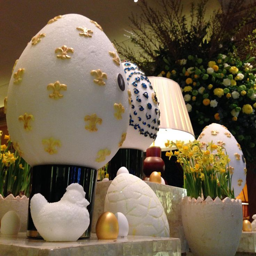
the display has been transformed in time for western christian holiday ... filming location